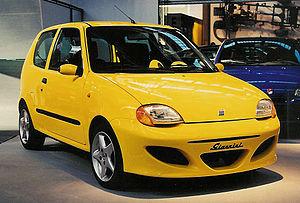
La société Giannini Automobili S.p.A. est un constructeur automobile italien, dont la création remonte à 1920 par les frères Attilio et Domenico Giannini. Son siège social et les ateliers sont installés au nᵒ 57 de la Via delle idrovore della Magliana à Rome.